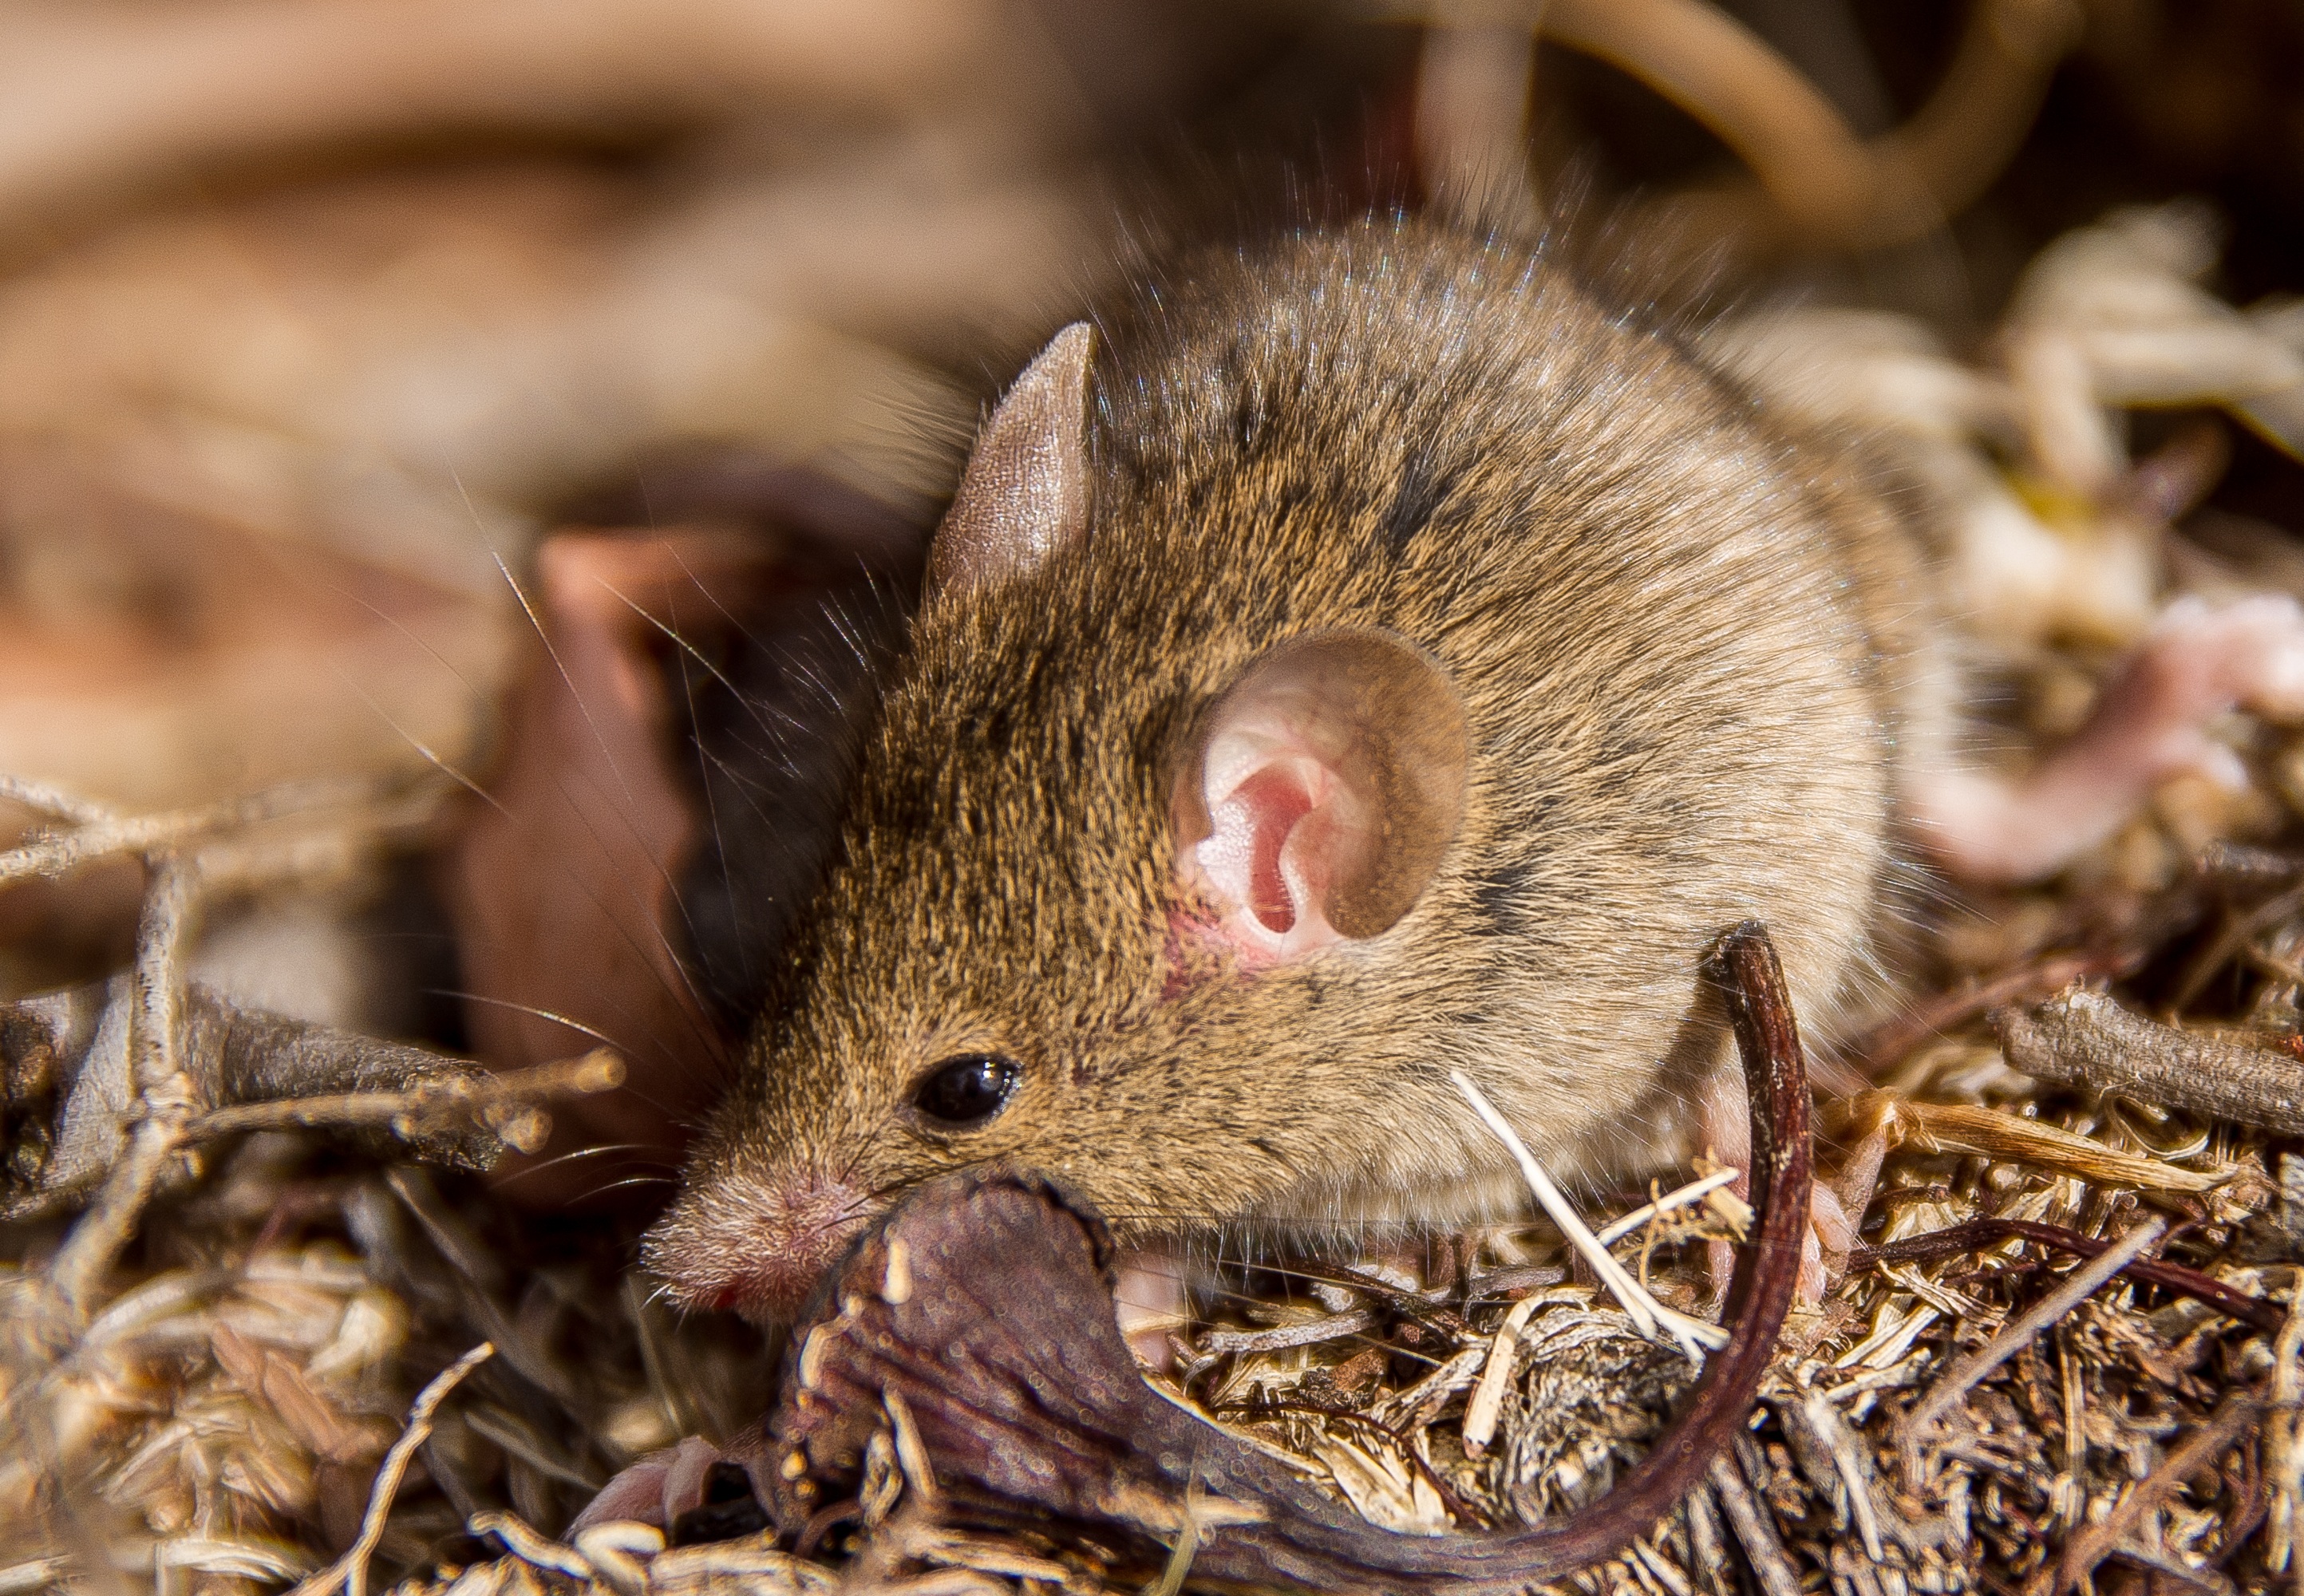
mouse, cute, wildlife, wild, fur, brown, mammal, rodent, fauna, australia, rat, native, whiskers, vertebrate, pink nose, queensland, pest, marsupial, antechinus, marsupial mouse, pink ears, gerbil, muroidea, muridae, dormouse